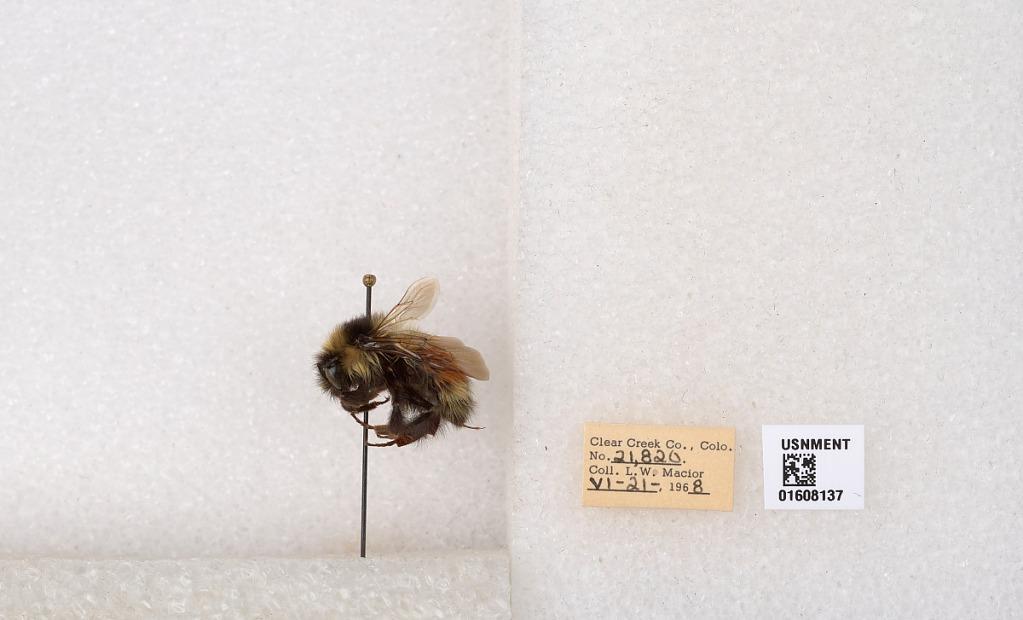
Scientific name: Bombus (Pyrobombus) sylvicola Kirby
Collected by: L. Macior
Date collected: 1968-6-21
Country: United States
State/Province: Colorado
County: Clear Creek
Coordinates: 39.6891, -105.644